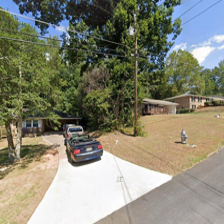
Label: streetView